Case for a Rookie Hangman

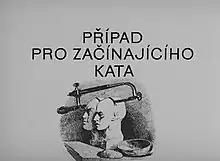
Title screen from the opening credits

Case for a Rookie Hangman is a Czechoslovak drama film directed by Pavel Juráček. It was released in 1970. The movie belongs to the Czech New Wave.